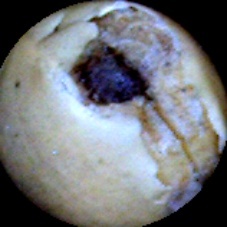
Label: Broken